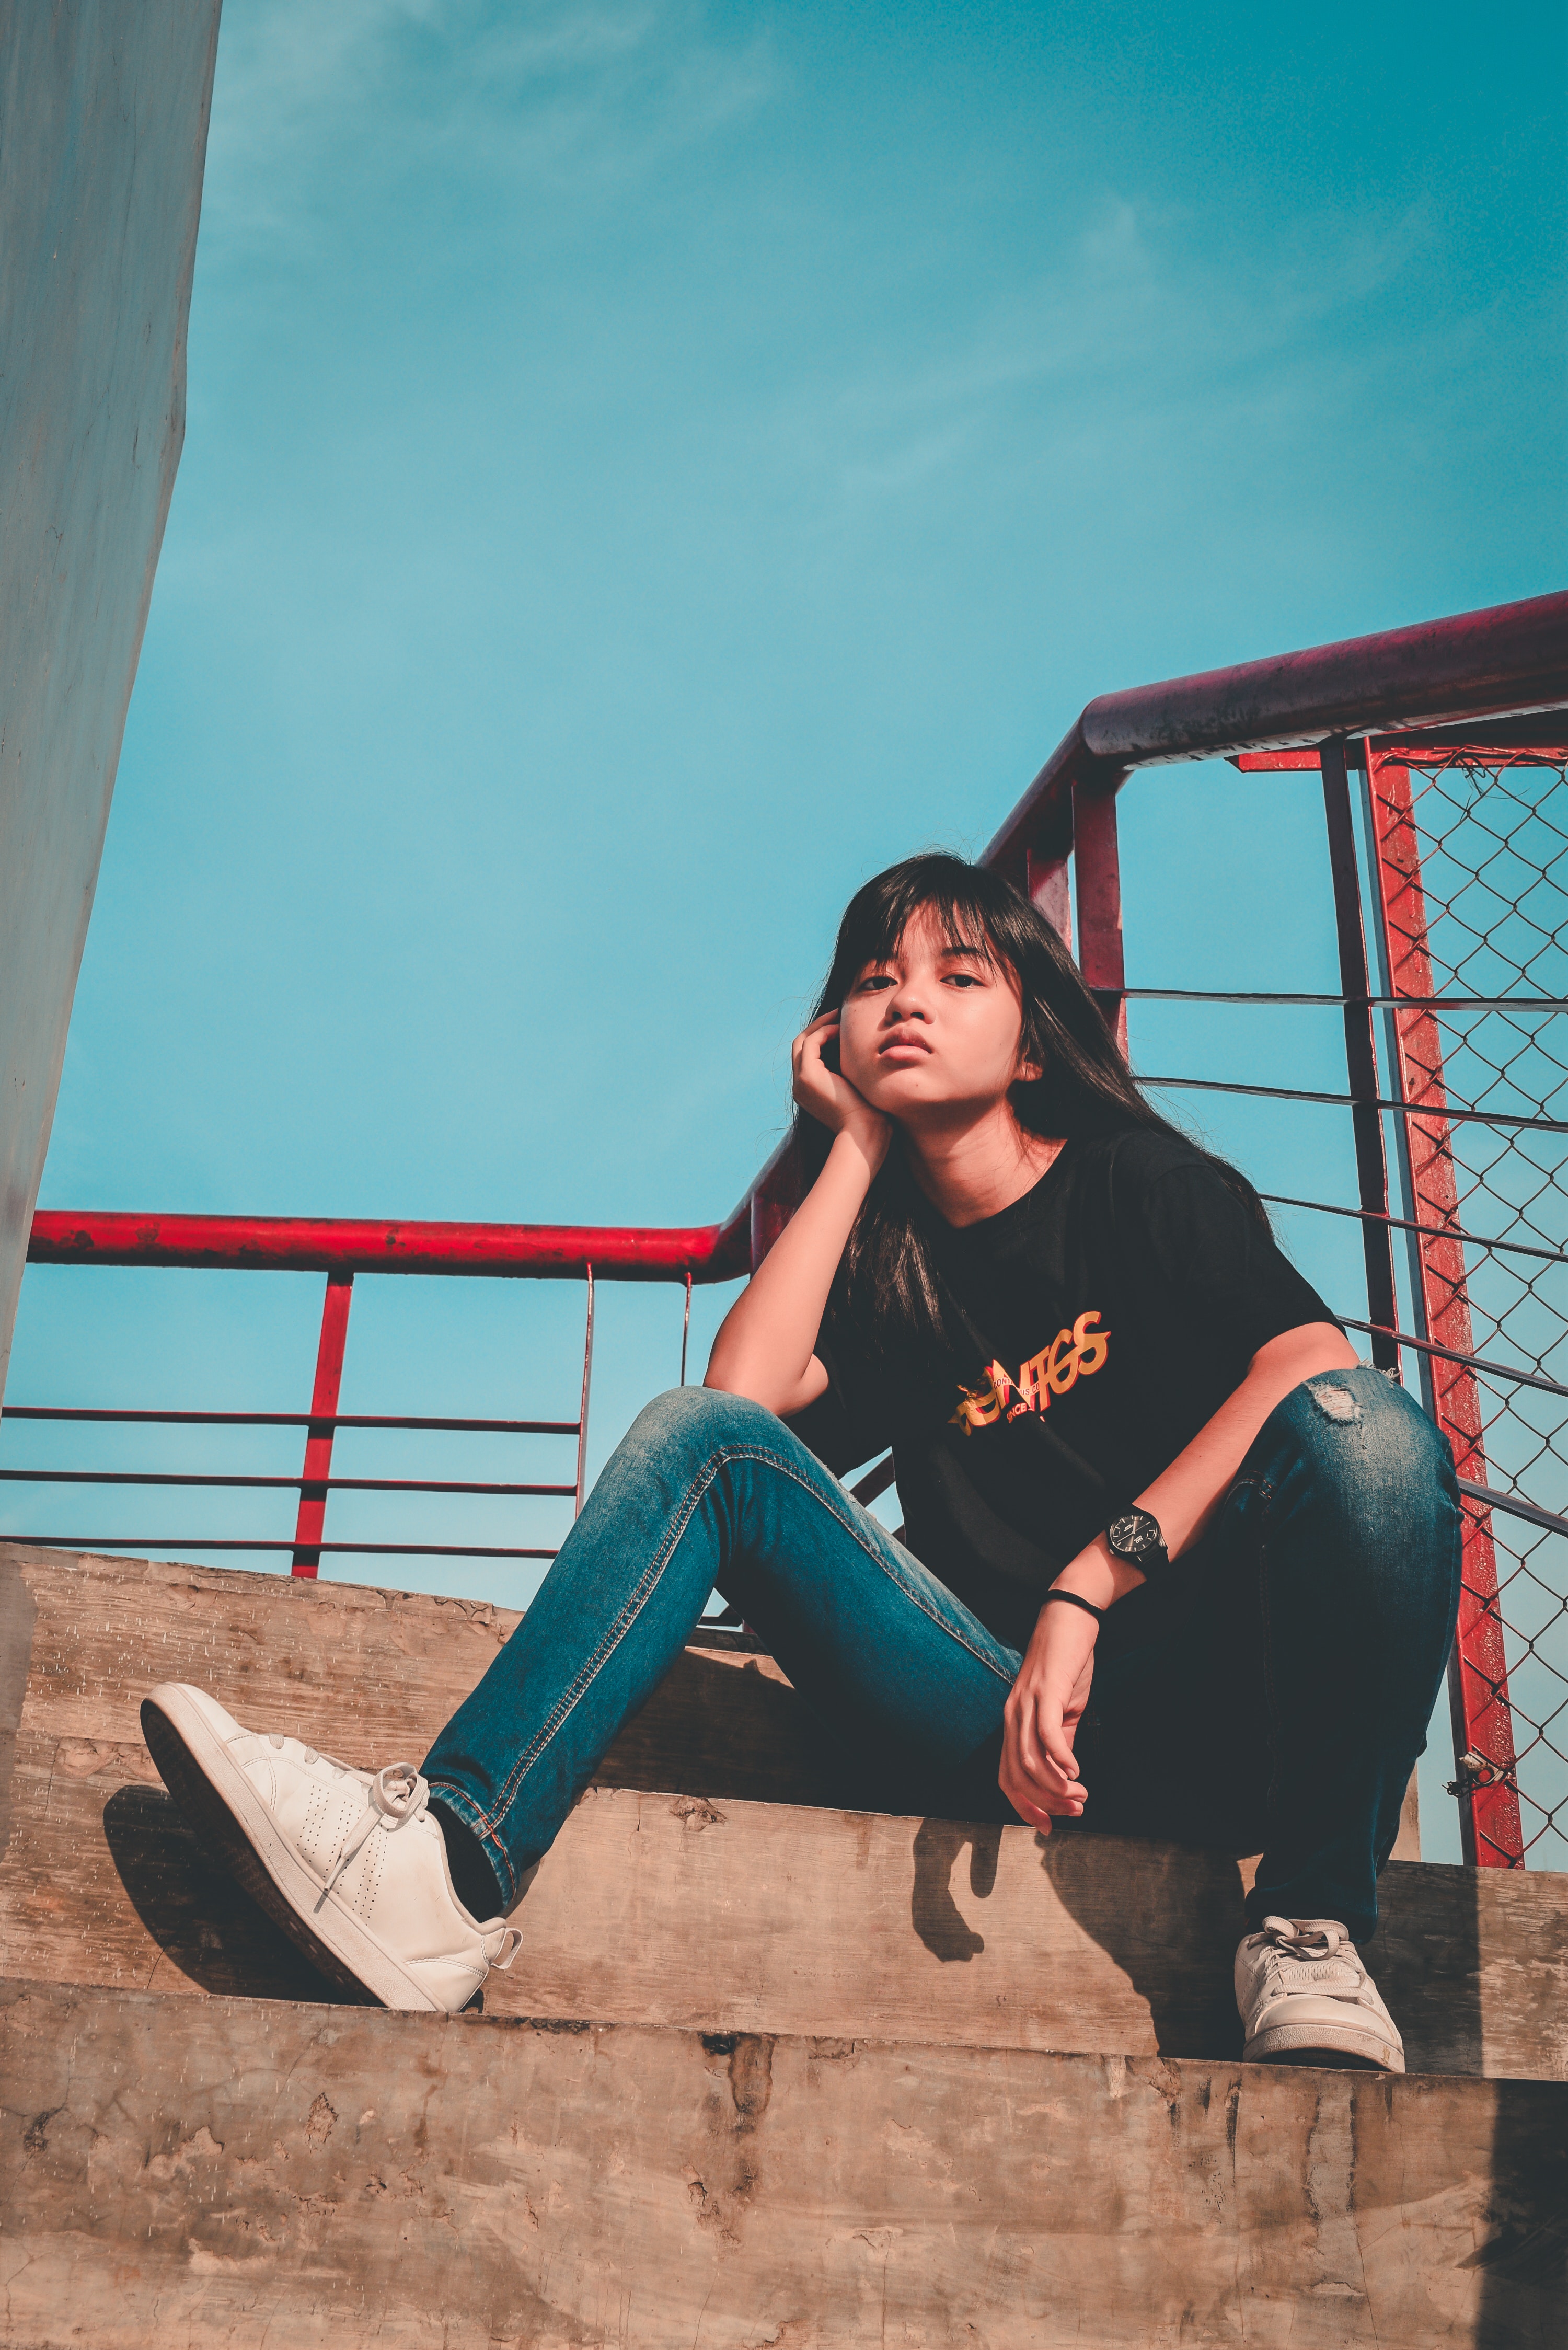
blue, red, photograph, sitting, beauty, sky, fun, girl, vacation, photography, leisure, cool, photo shoot